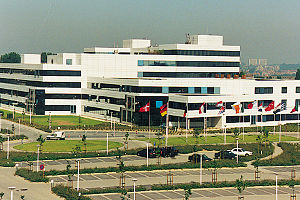
EUROCONTROL
Eurocontrols hovedkvarter i Brussel.
Eurocontrol er den europæiske Organisation for Luftfartens Sikkerhed. Organisationen rummer både civile og militære organisationer, og har pr. januar 2010 38 medlemsstater. Organisationen har som sin mission, at harmonisere og integrere lufttrafiktjenester i Europa, med det sigte at opnå ensartet lufttrafikledelse for såvel civile som militære luftrumsbrugere, med henblik på at skabe en sikker, velordnet, effektiv og økonomisk lufttrafikafvikling over hele Europa og samtidig reducere ugunstig påvirkning af miljøet.